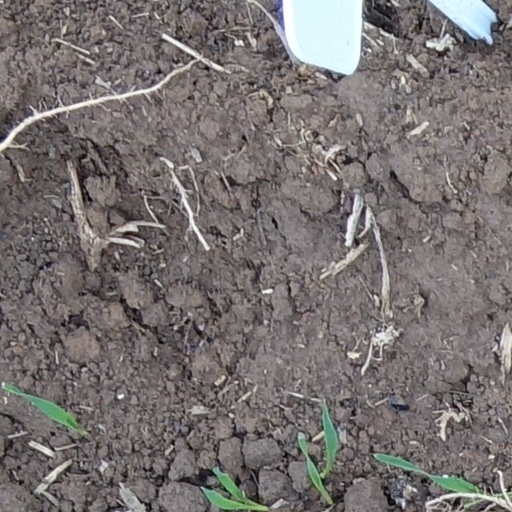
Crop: wheat